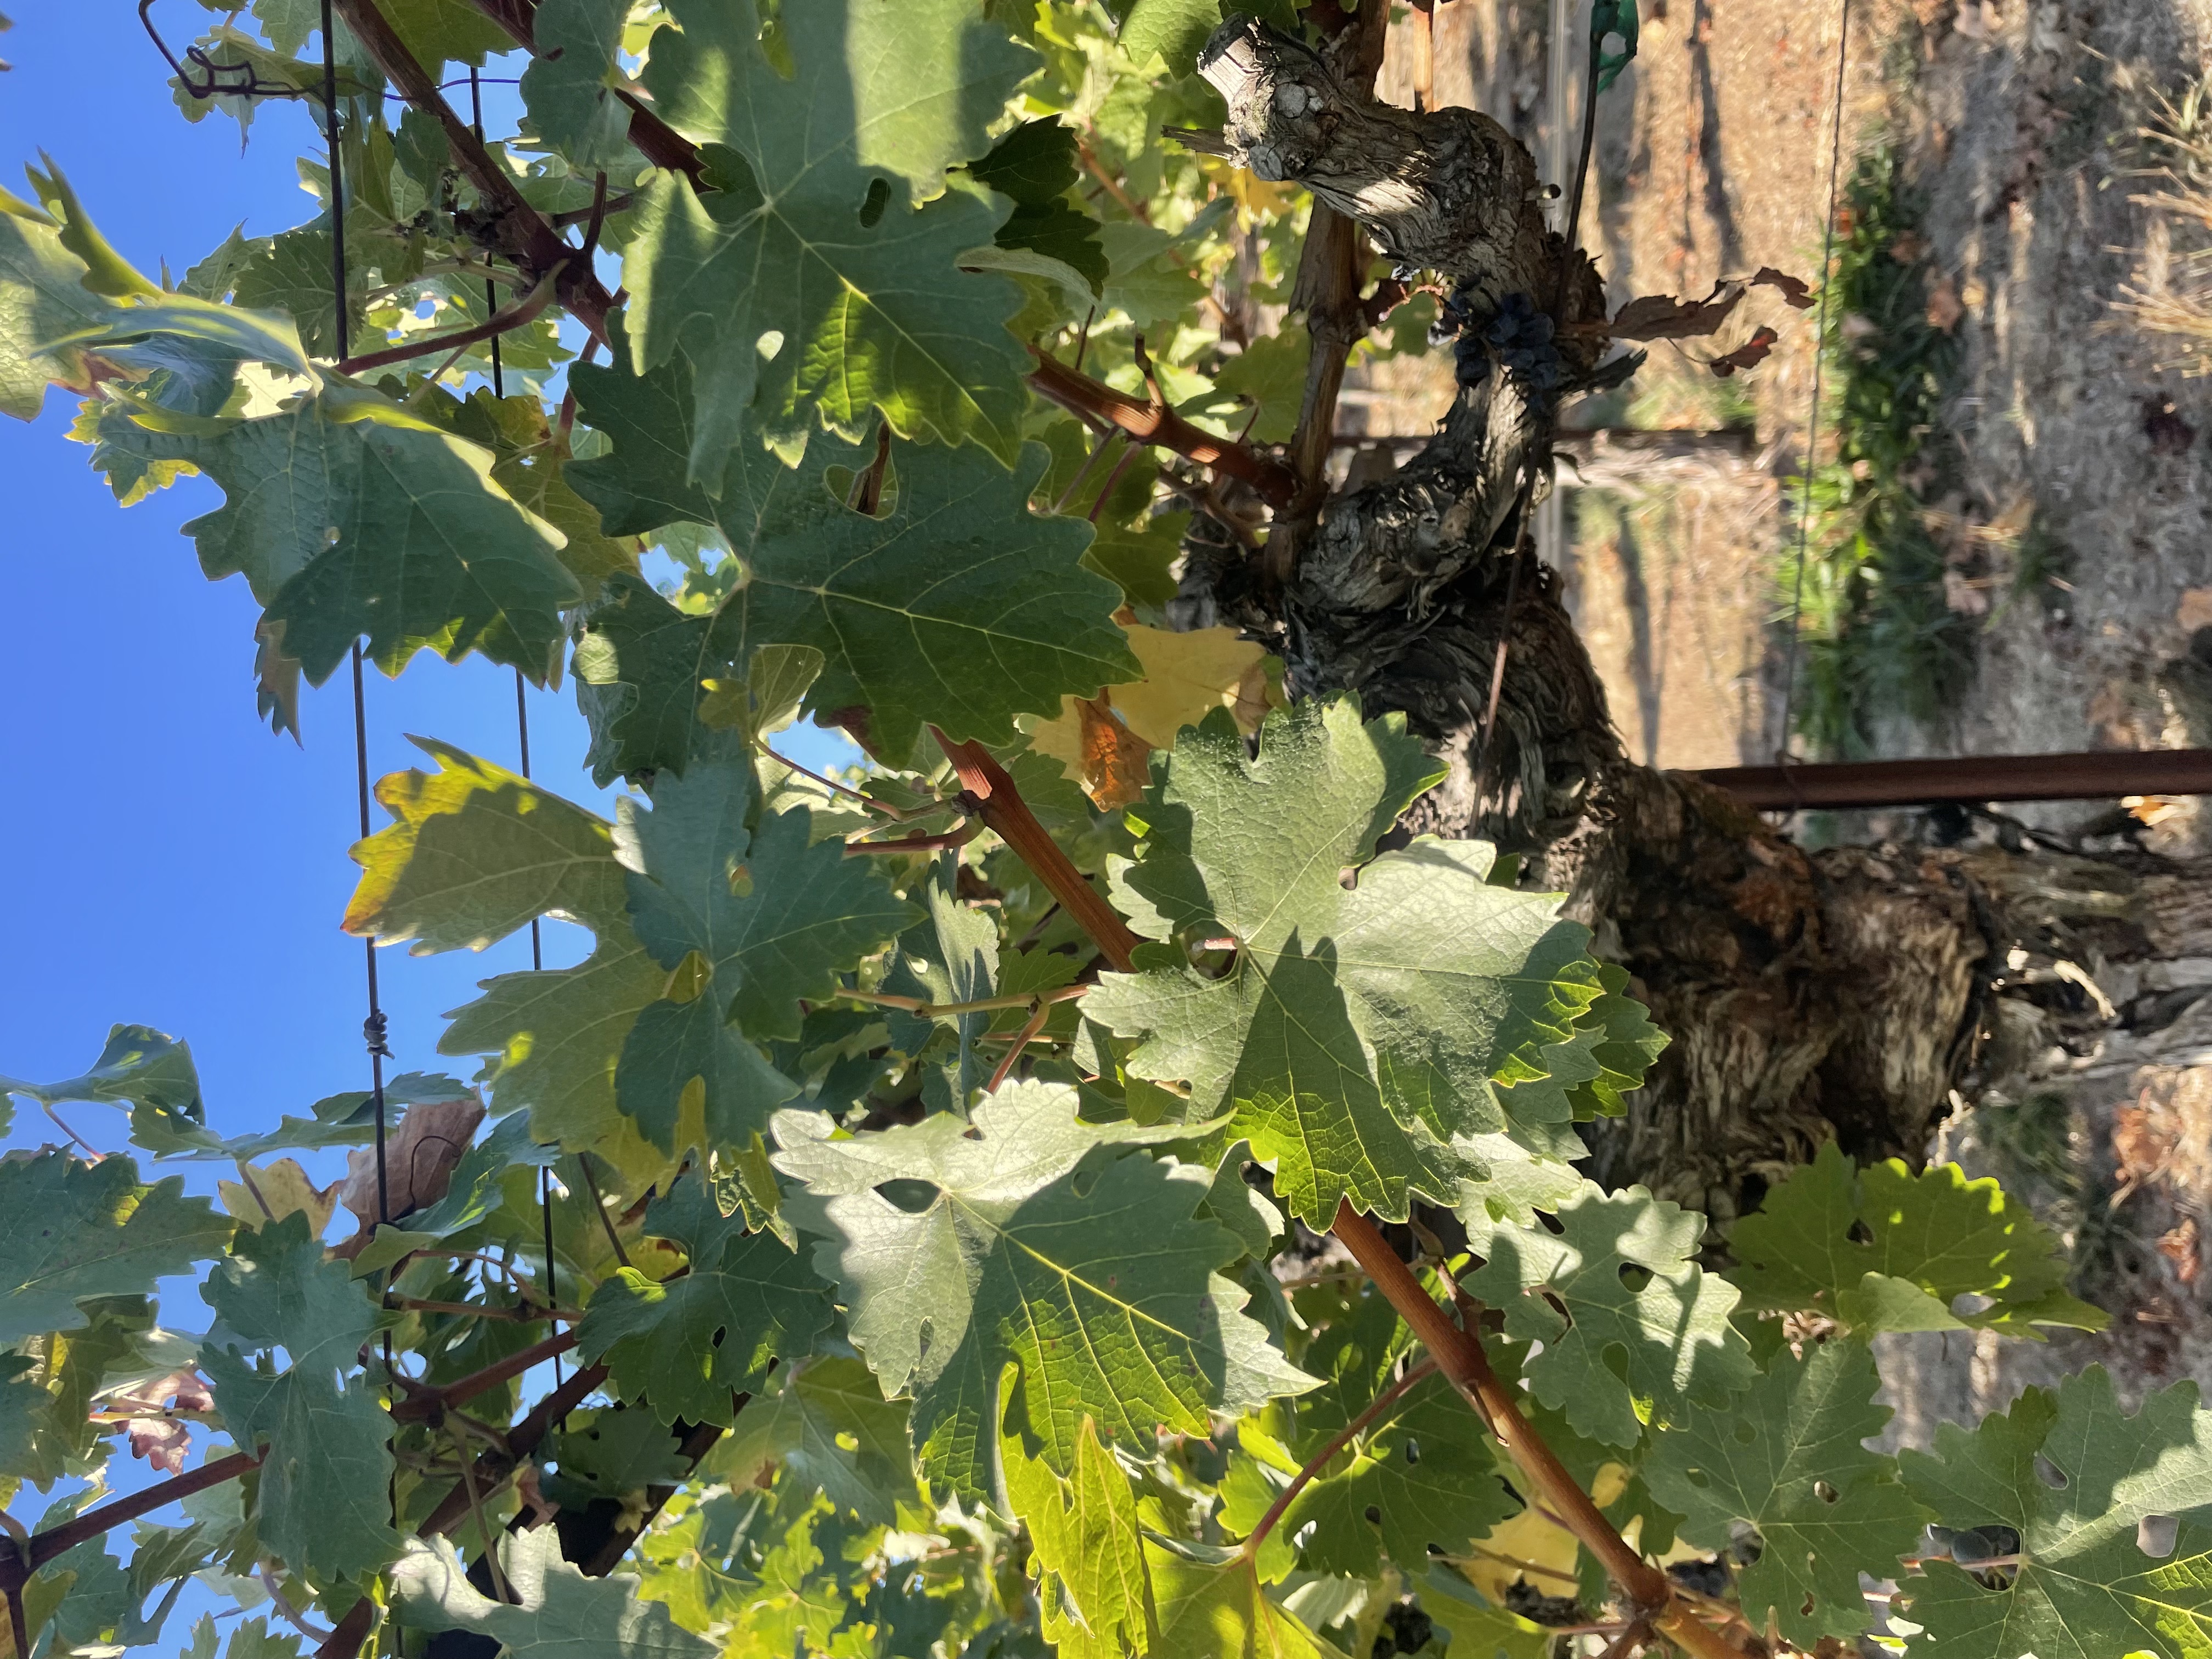
Label: No Virus